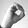
ASL letter: O